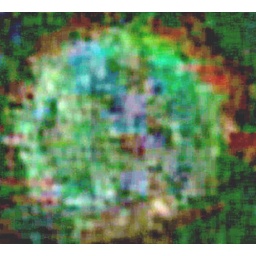
poss. pooch in centre. Below is face in front of brown animal with long striped tail